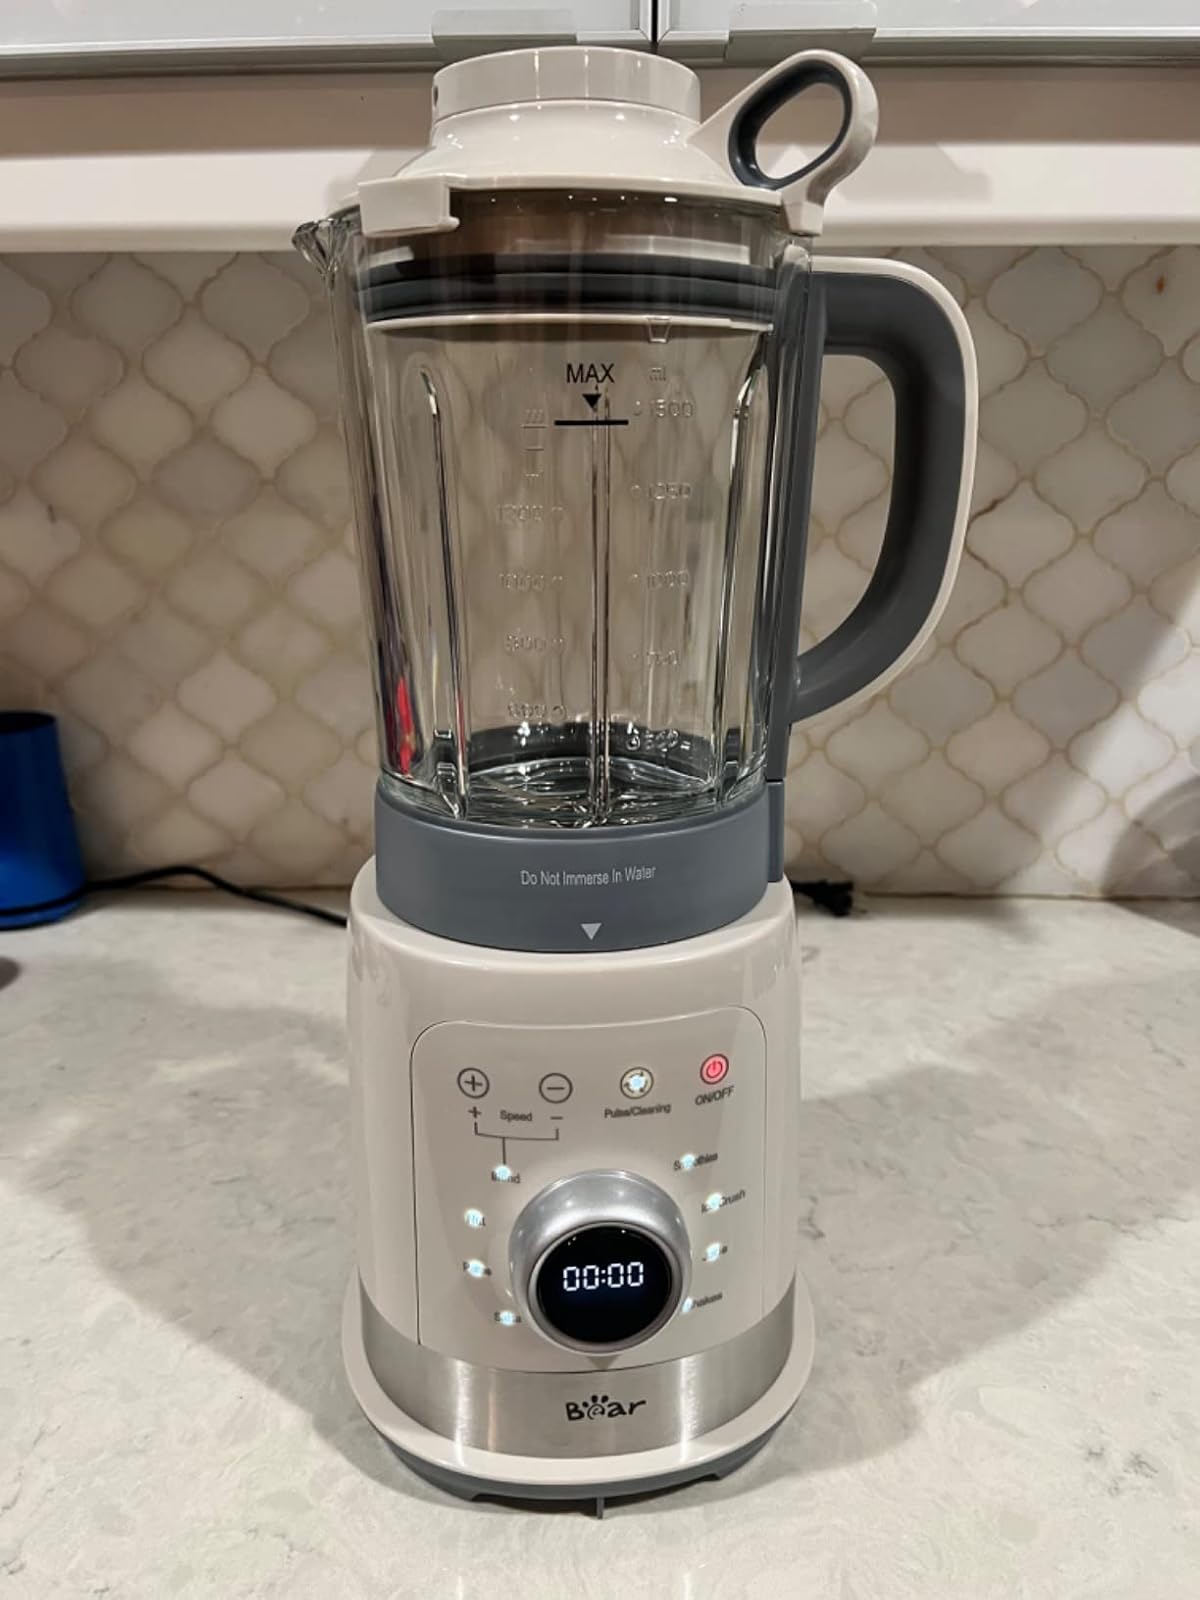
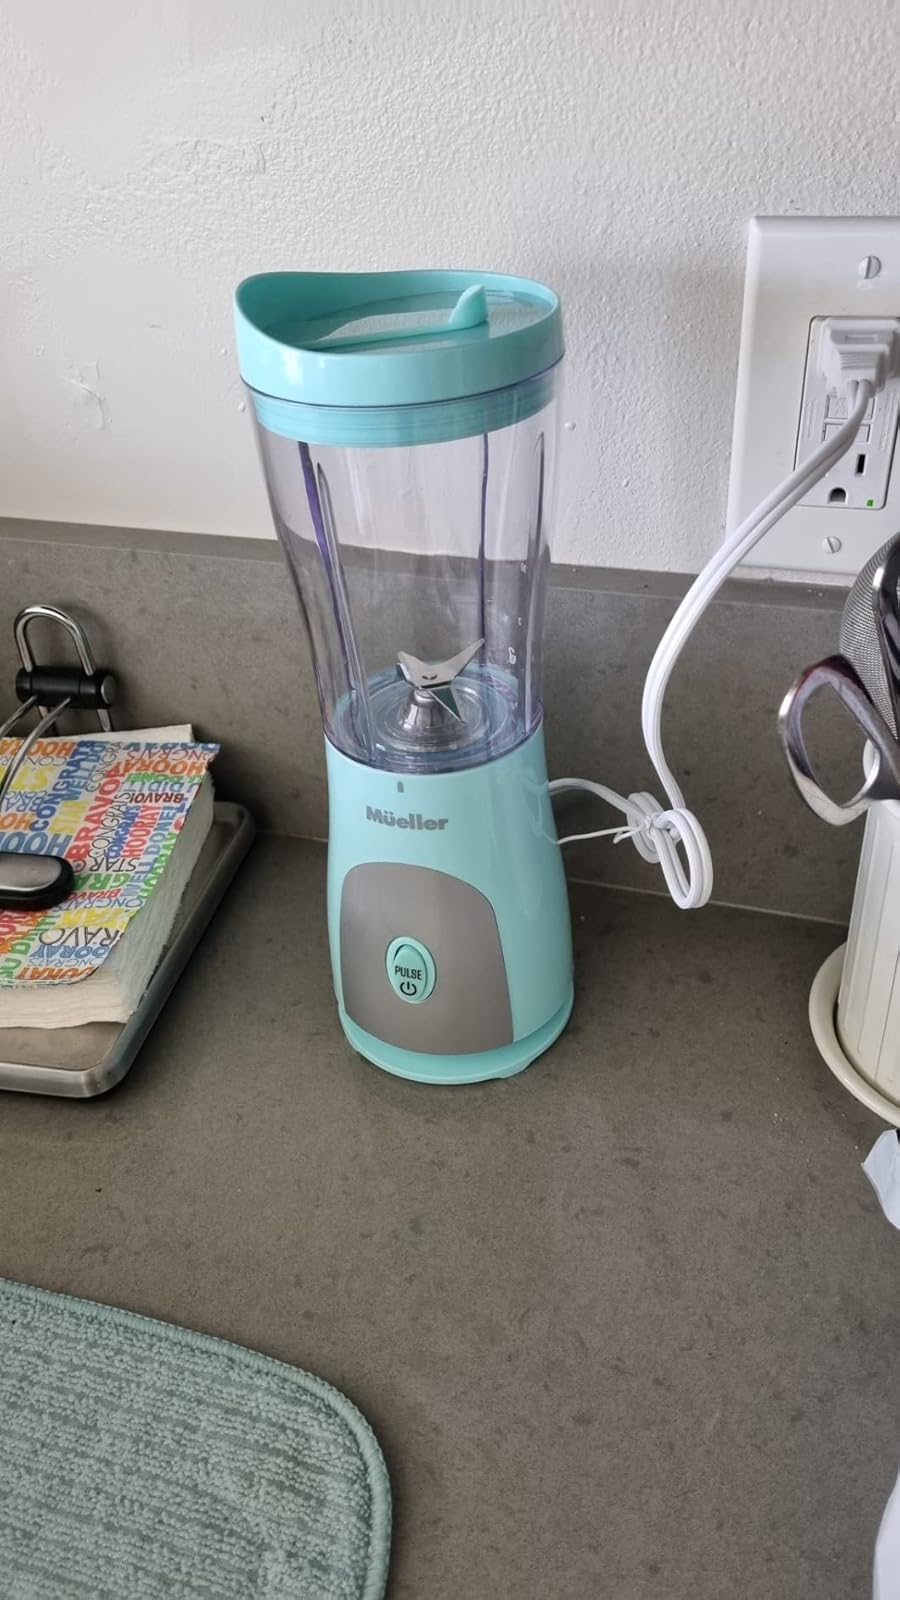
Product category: items_blender
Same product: no